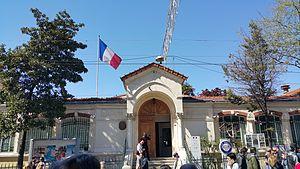
L'ambassade de France en Turquie est la représentation diplomatique de la République française auprès de la République de Turquie. Elle est située à Ankara, la capitale du pays, et son ambassadeur est, depuis 2015, Charles Fries.
Les représentations diplomatiques de la France sont dues à ses missions diplomatiques. Avec ses 160 ambassades, la France dispose du troisième réseau d'ambassades et de consulats au monde après les États-Unis et la Chine. Elle précède le Royaume-Uni et l'Allemagne.